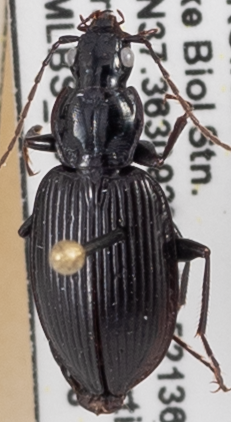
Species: Platynus decentis
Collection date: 2021-05-18
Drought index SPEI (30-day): -1.082
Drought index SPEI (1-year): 1.06
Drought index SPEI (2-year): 1.45